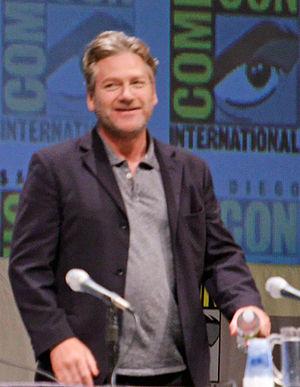
Thor est un film américain de super-héros réalisé par Kenneth Branagh, sorti en 2011. Il fait partie de l'univers cinématographique Marvel et met en scène les personnages des séries de bandes dessinées Marvel intitulées Journey into Mystery et The Mighty Thor, créées par Stan Lee, Larry Lieber et Jack Kirby.